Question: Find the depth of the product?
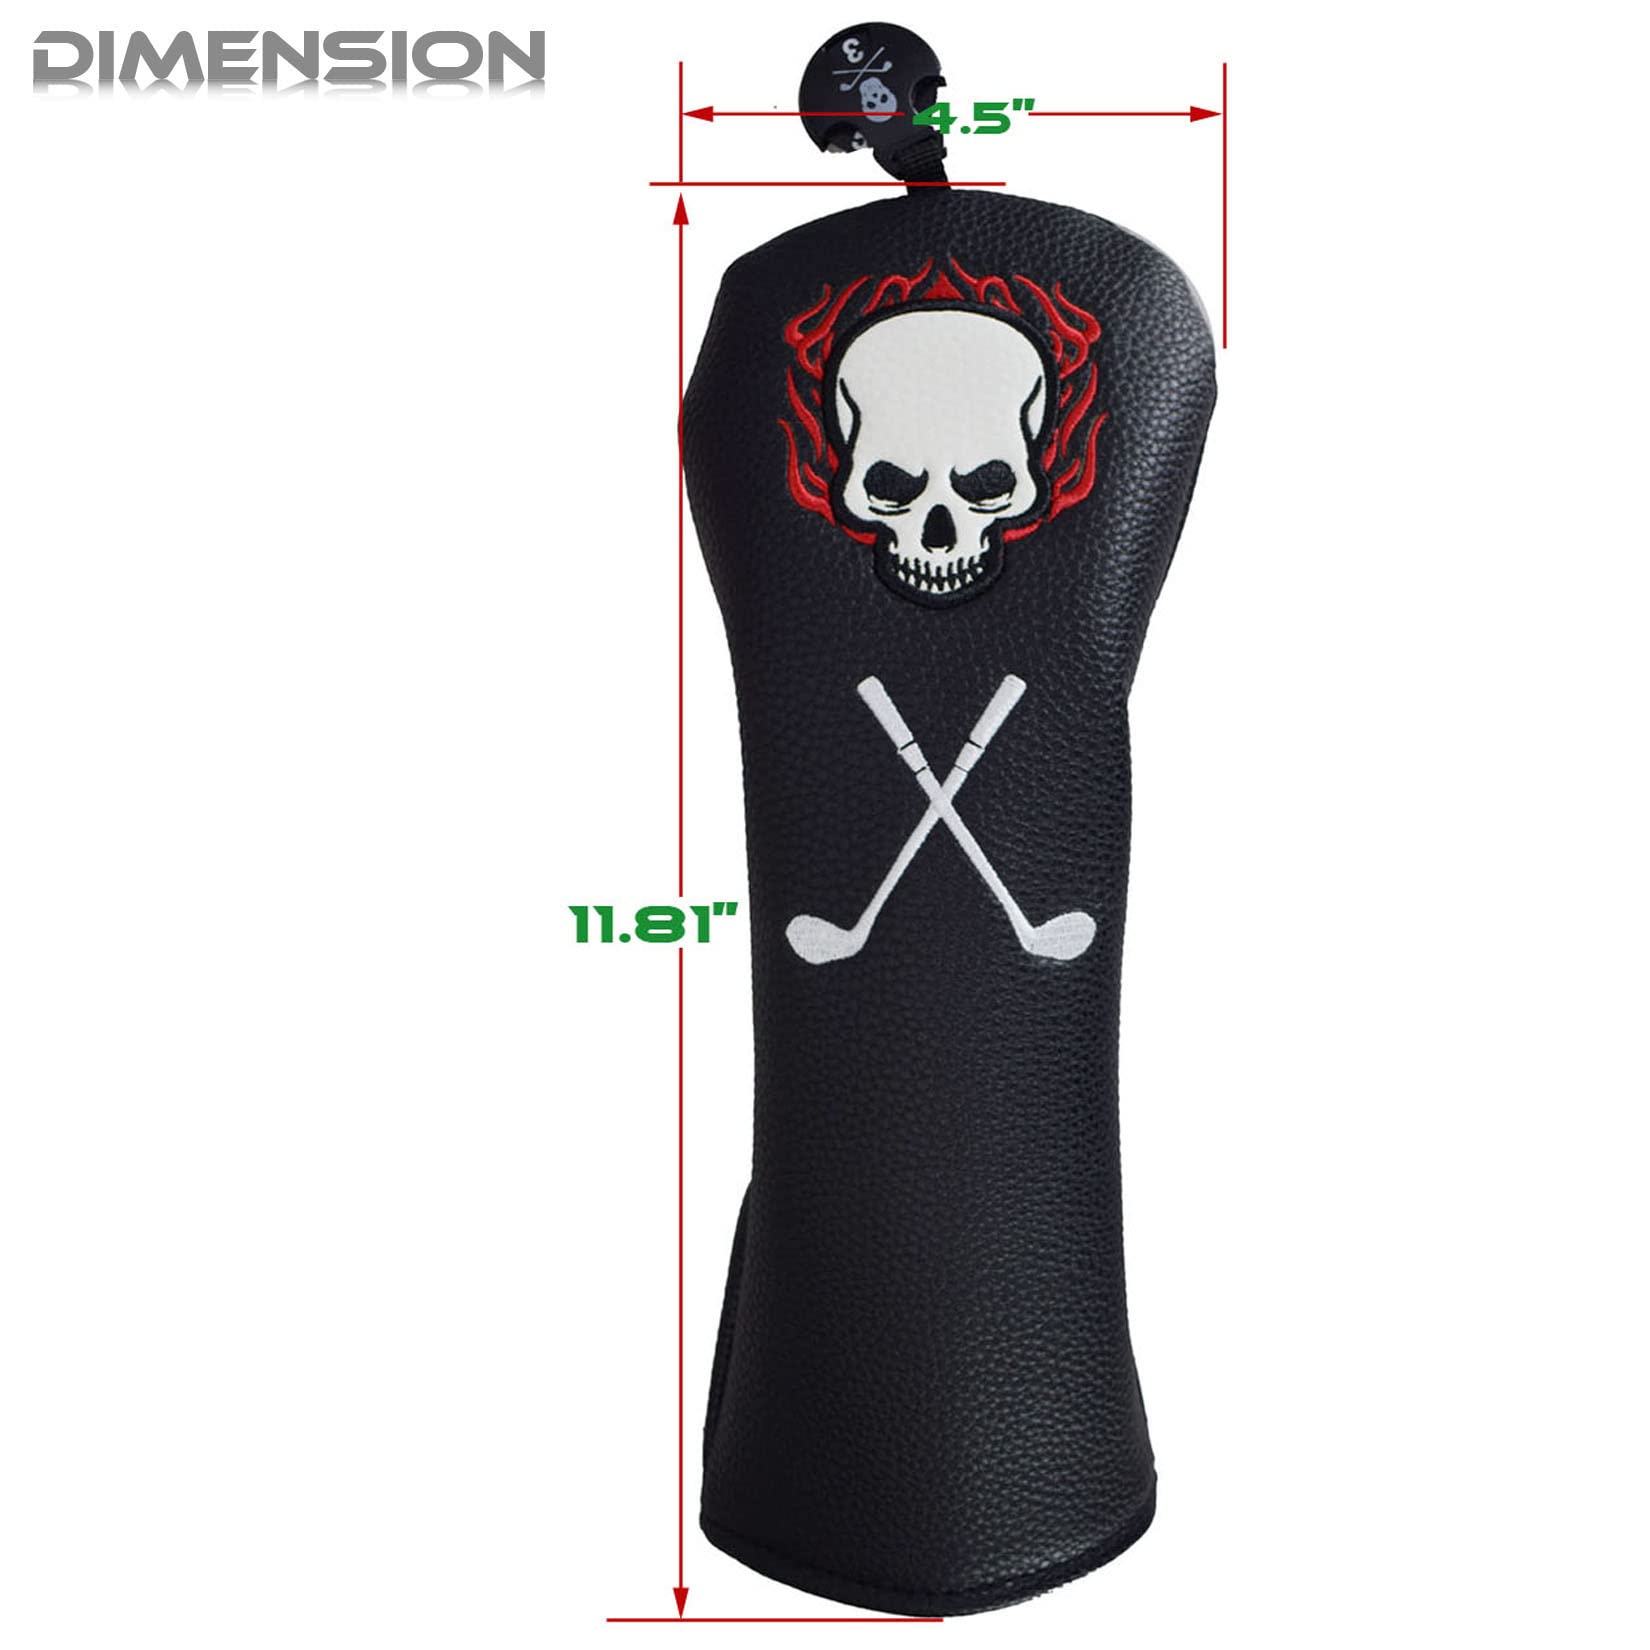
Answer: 11.81 inch